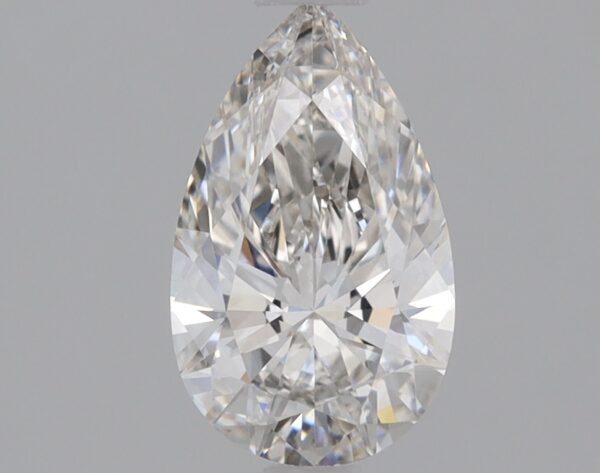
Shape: pear
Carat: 0.79
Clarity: VVS2
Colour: J
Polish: EX
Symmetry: EX
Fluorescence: NONE
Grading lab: IGI
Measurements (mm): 8.47 x 5.2 x 3.15